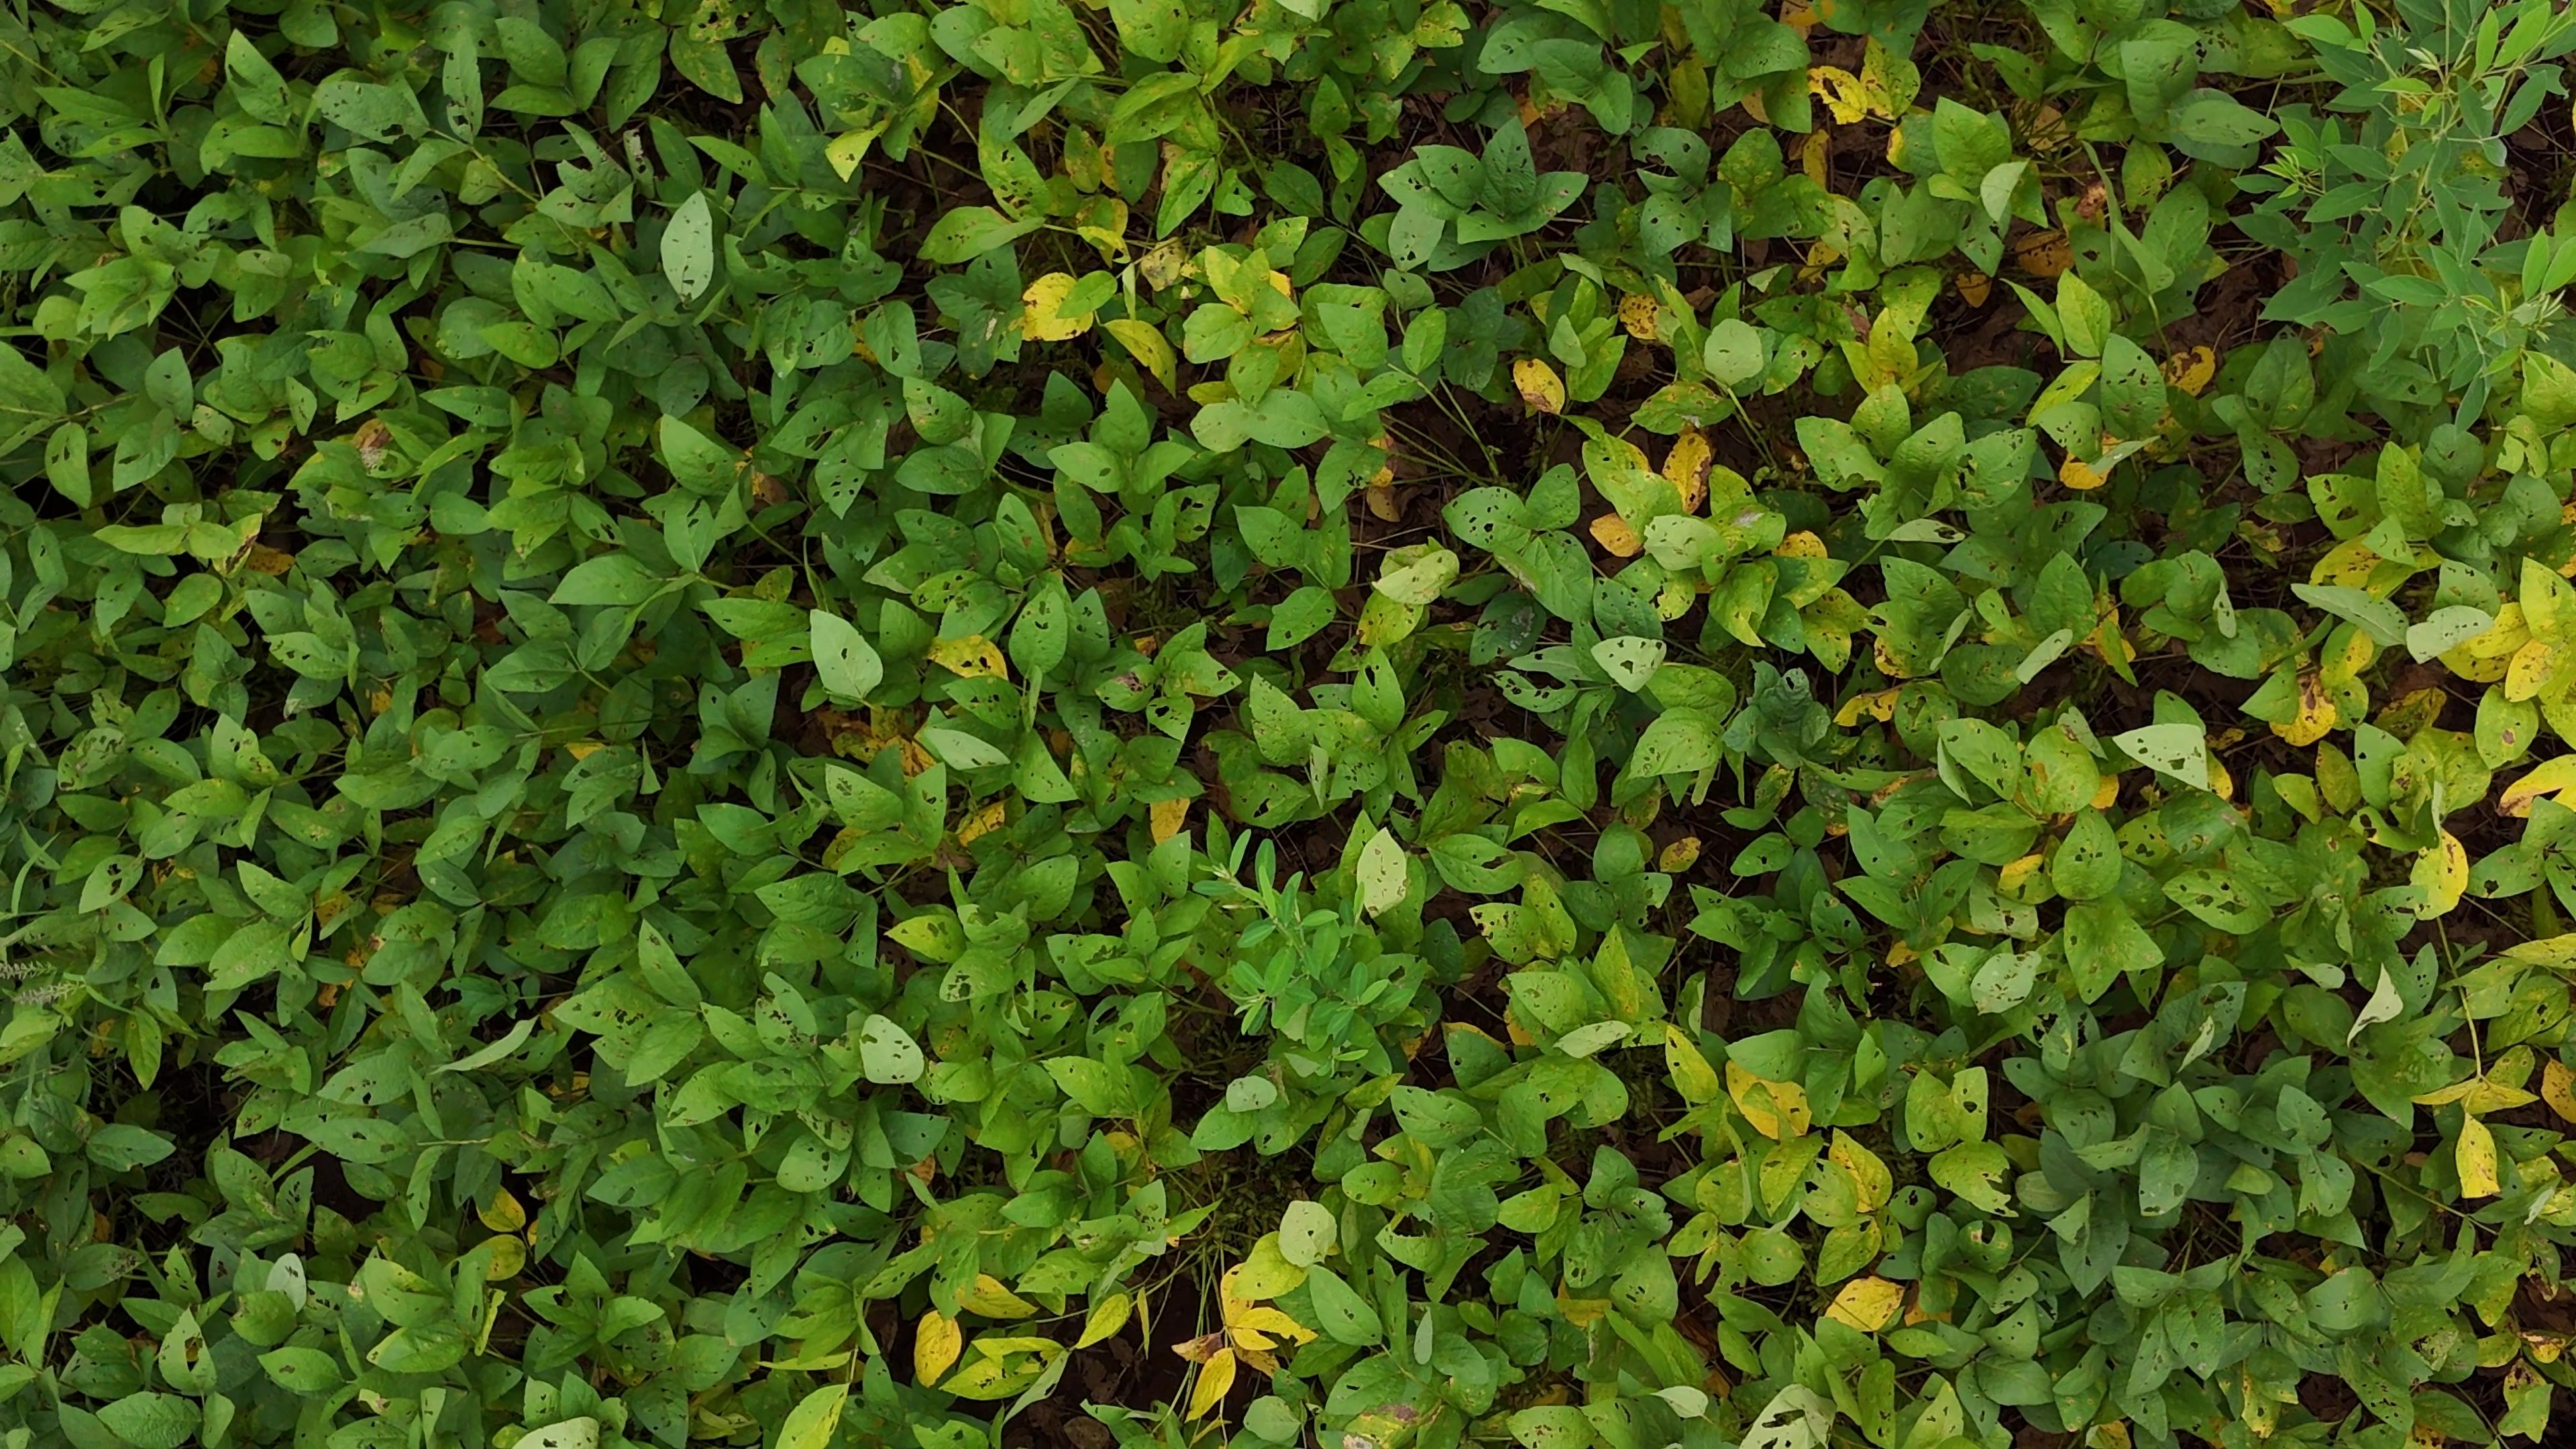
Label: Rust